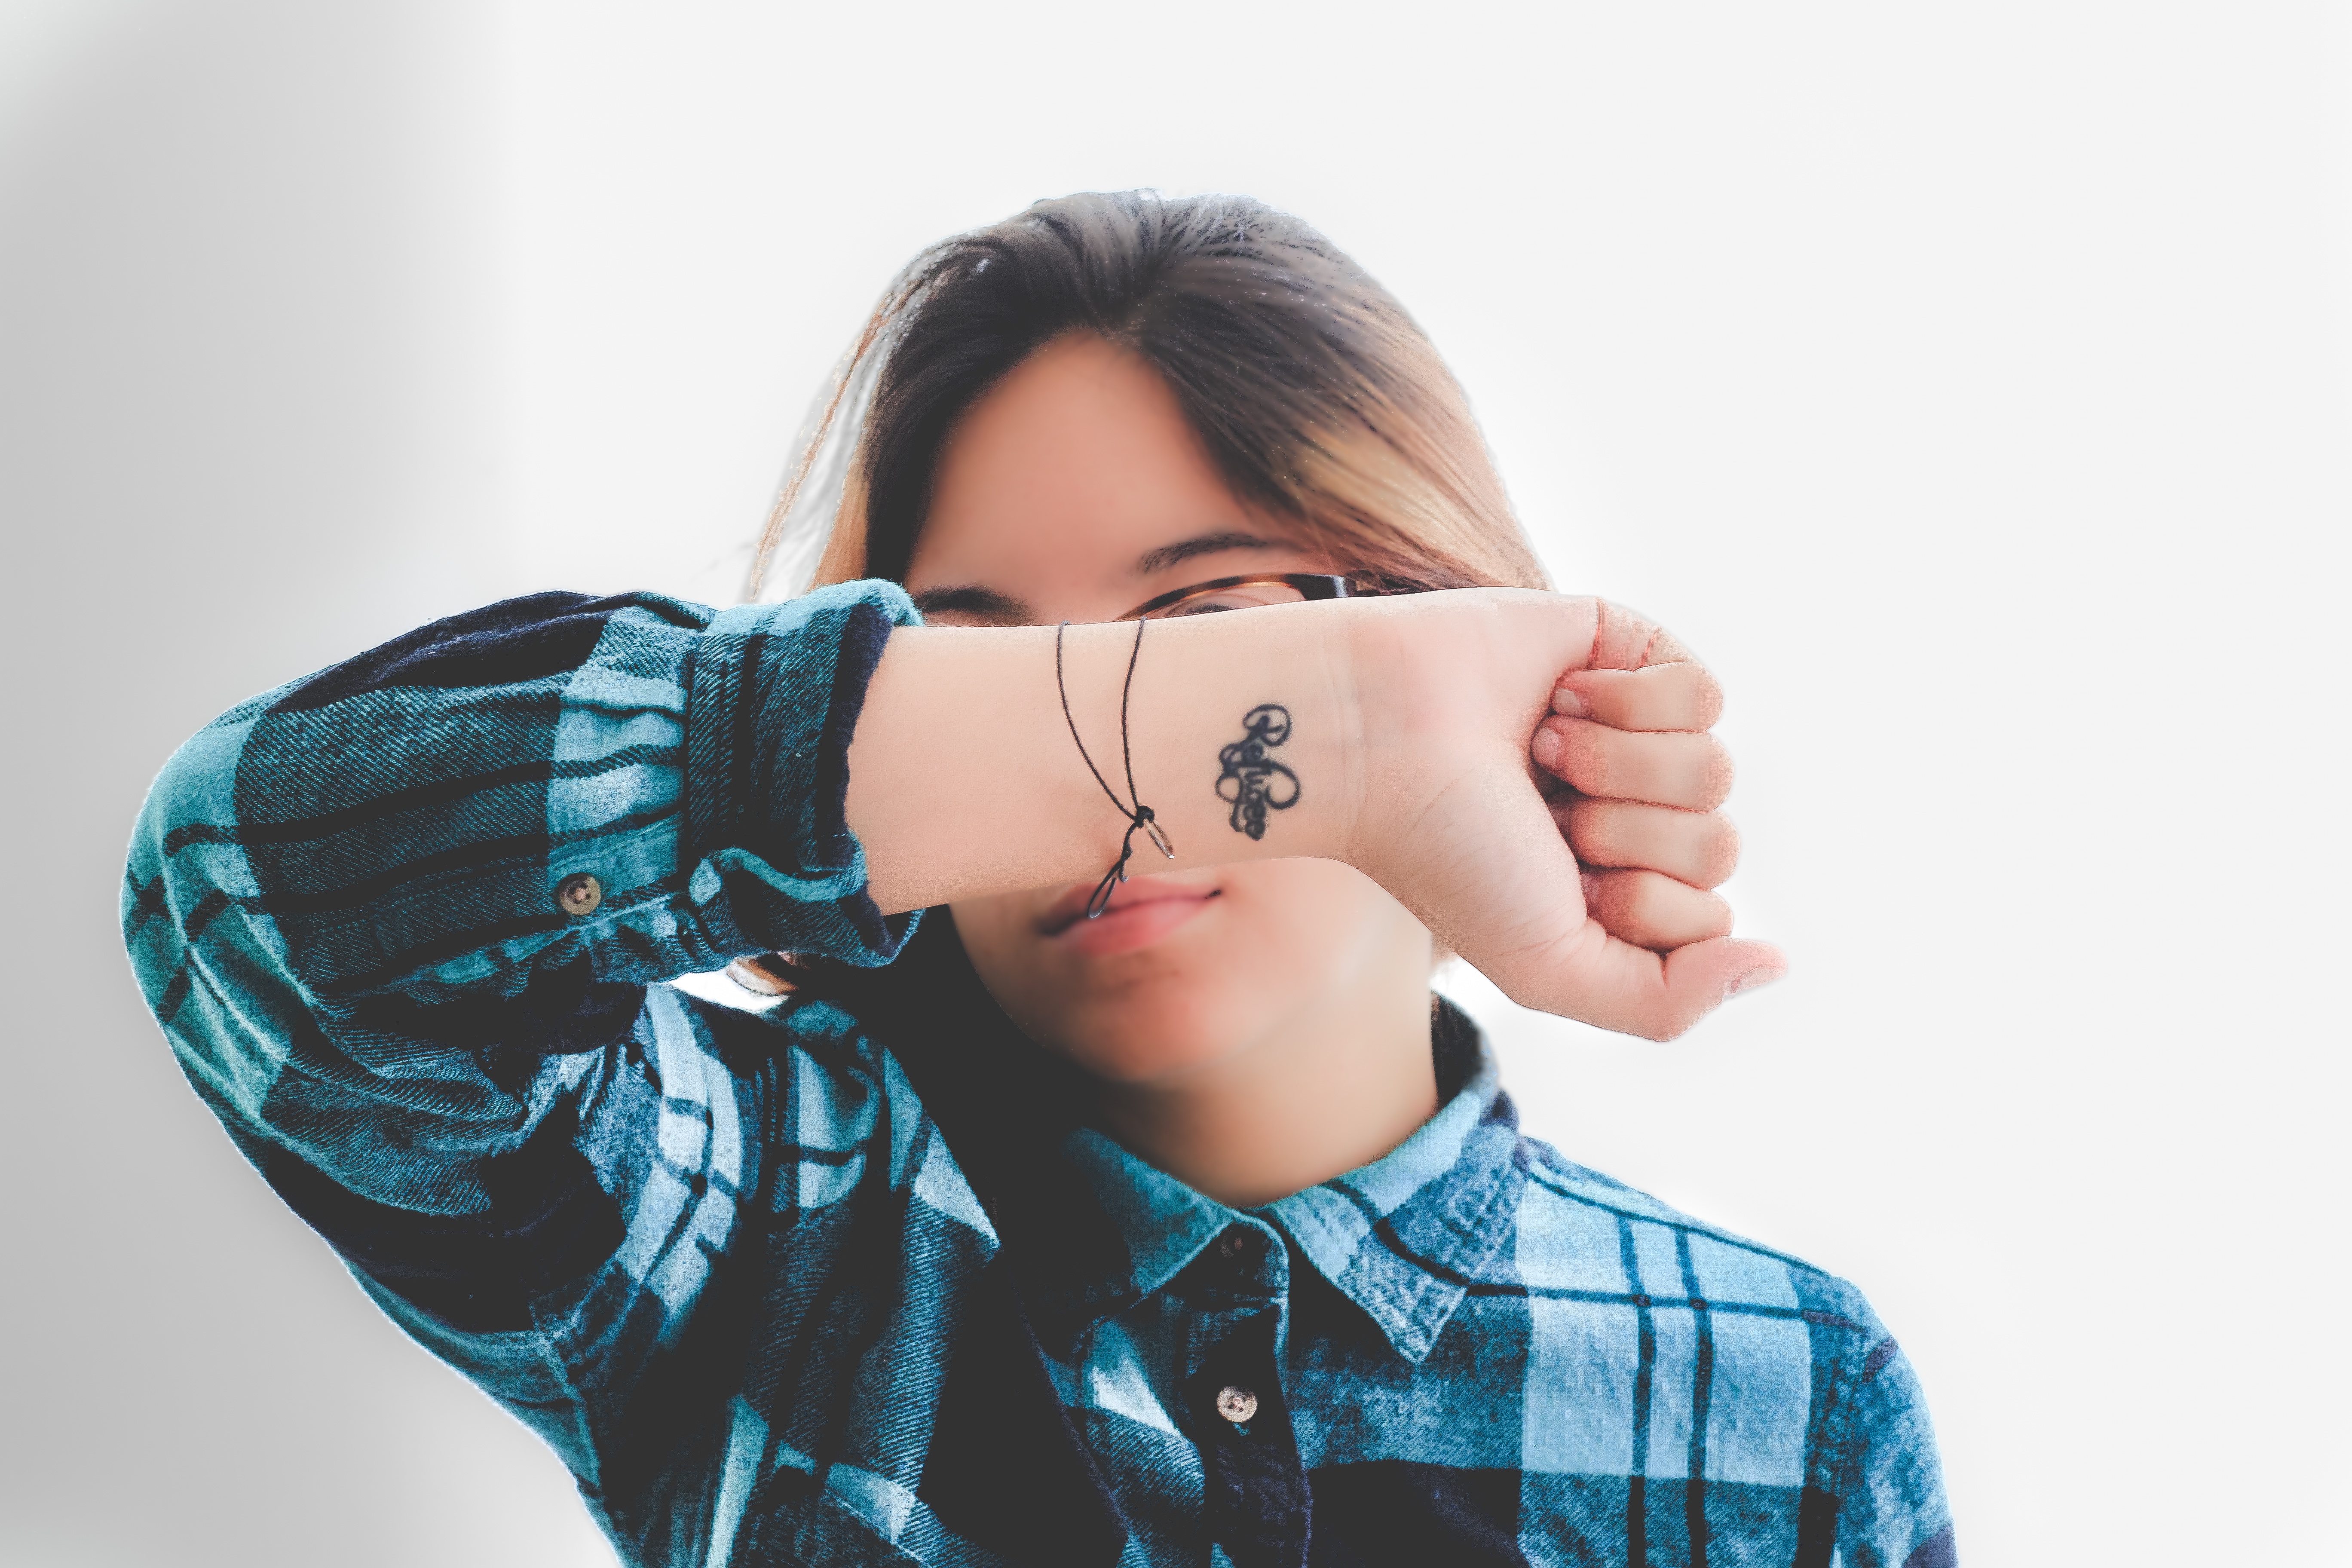
hand, person, girl, photography, portrait, model, tattoo, blue, plaid, arm, hairstyle, human body, face, sunglasses, eye, glasses, head, skin, eyewear, beauty, organ, photo shoot, sense, portrait photography, vision care